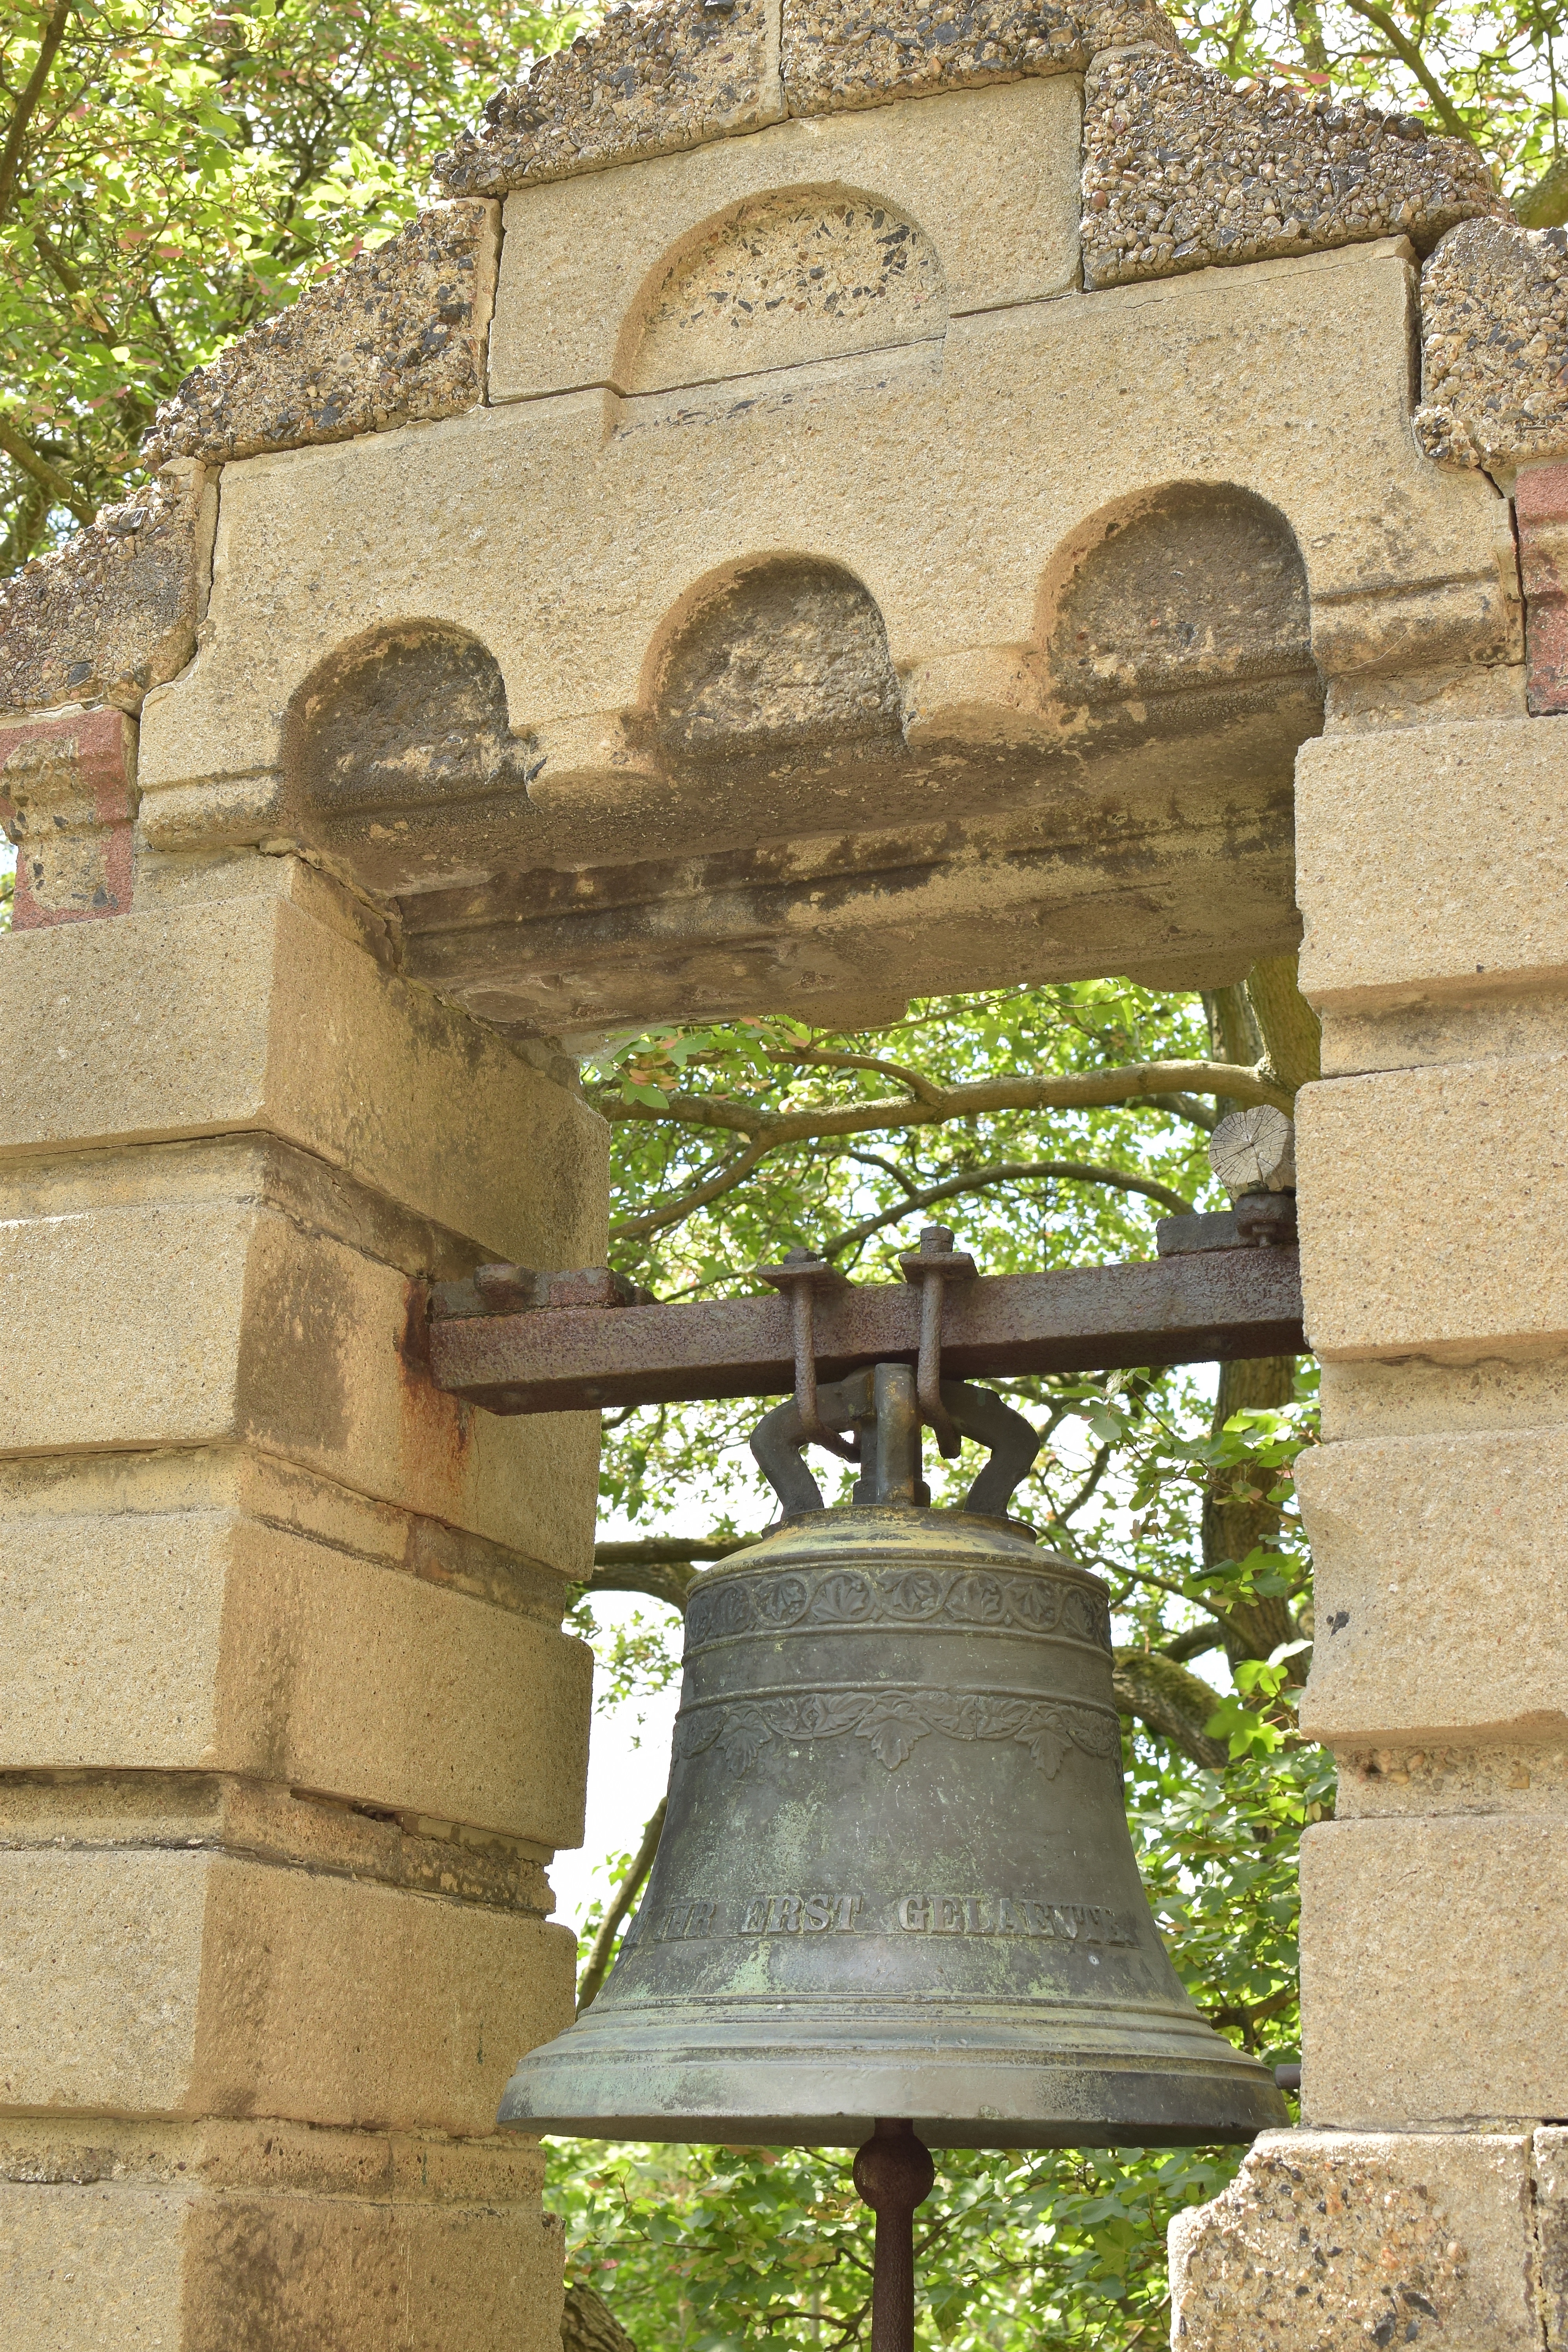
bell, chapel, place of worship, musical instrument, church bell, temple, monastery, shrine, rose castle, rieder, ancient history